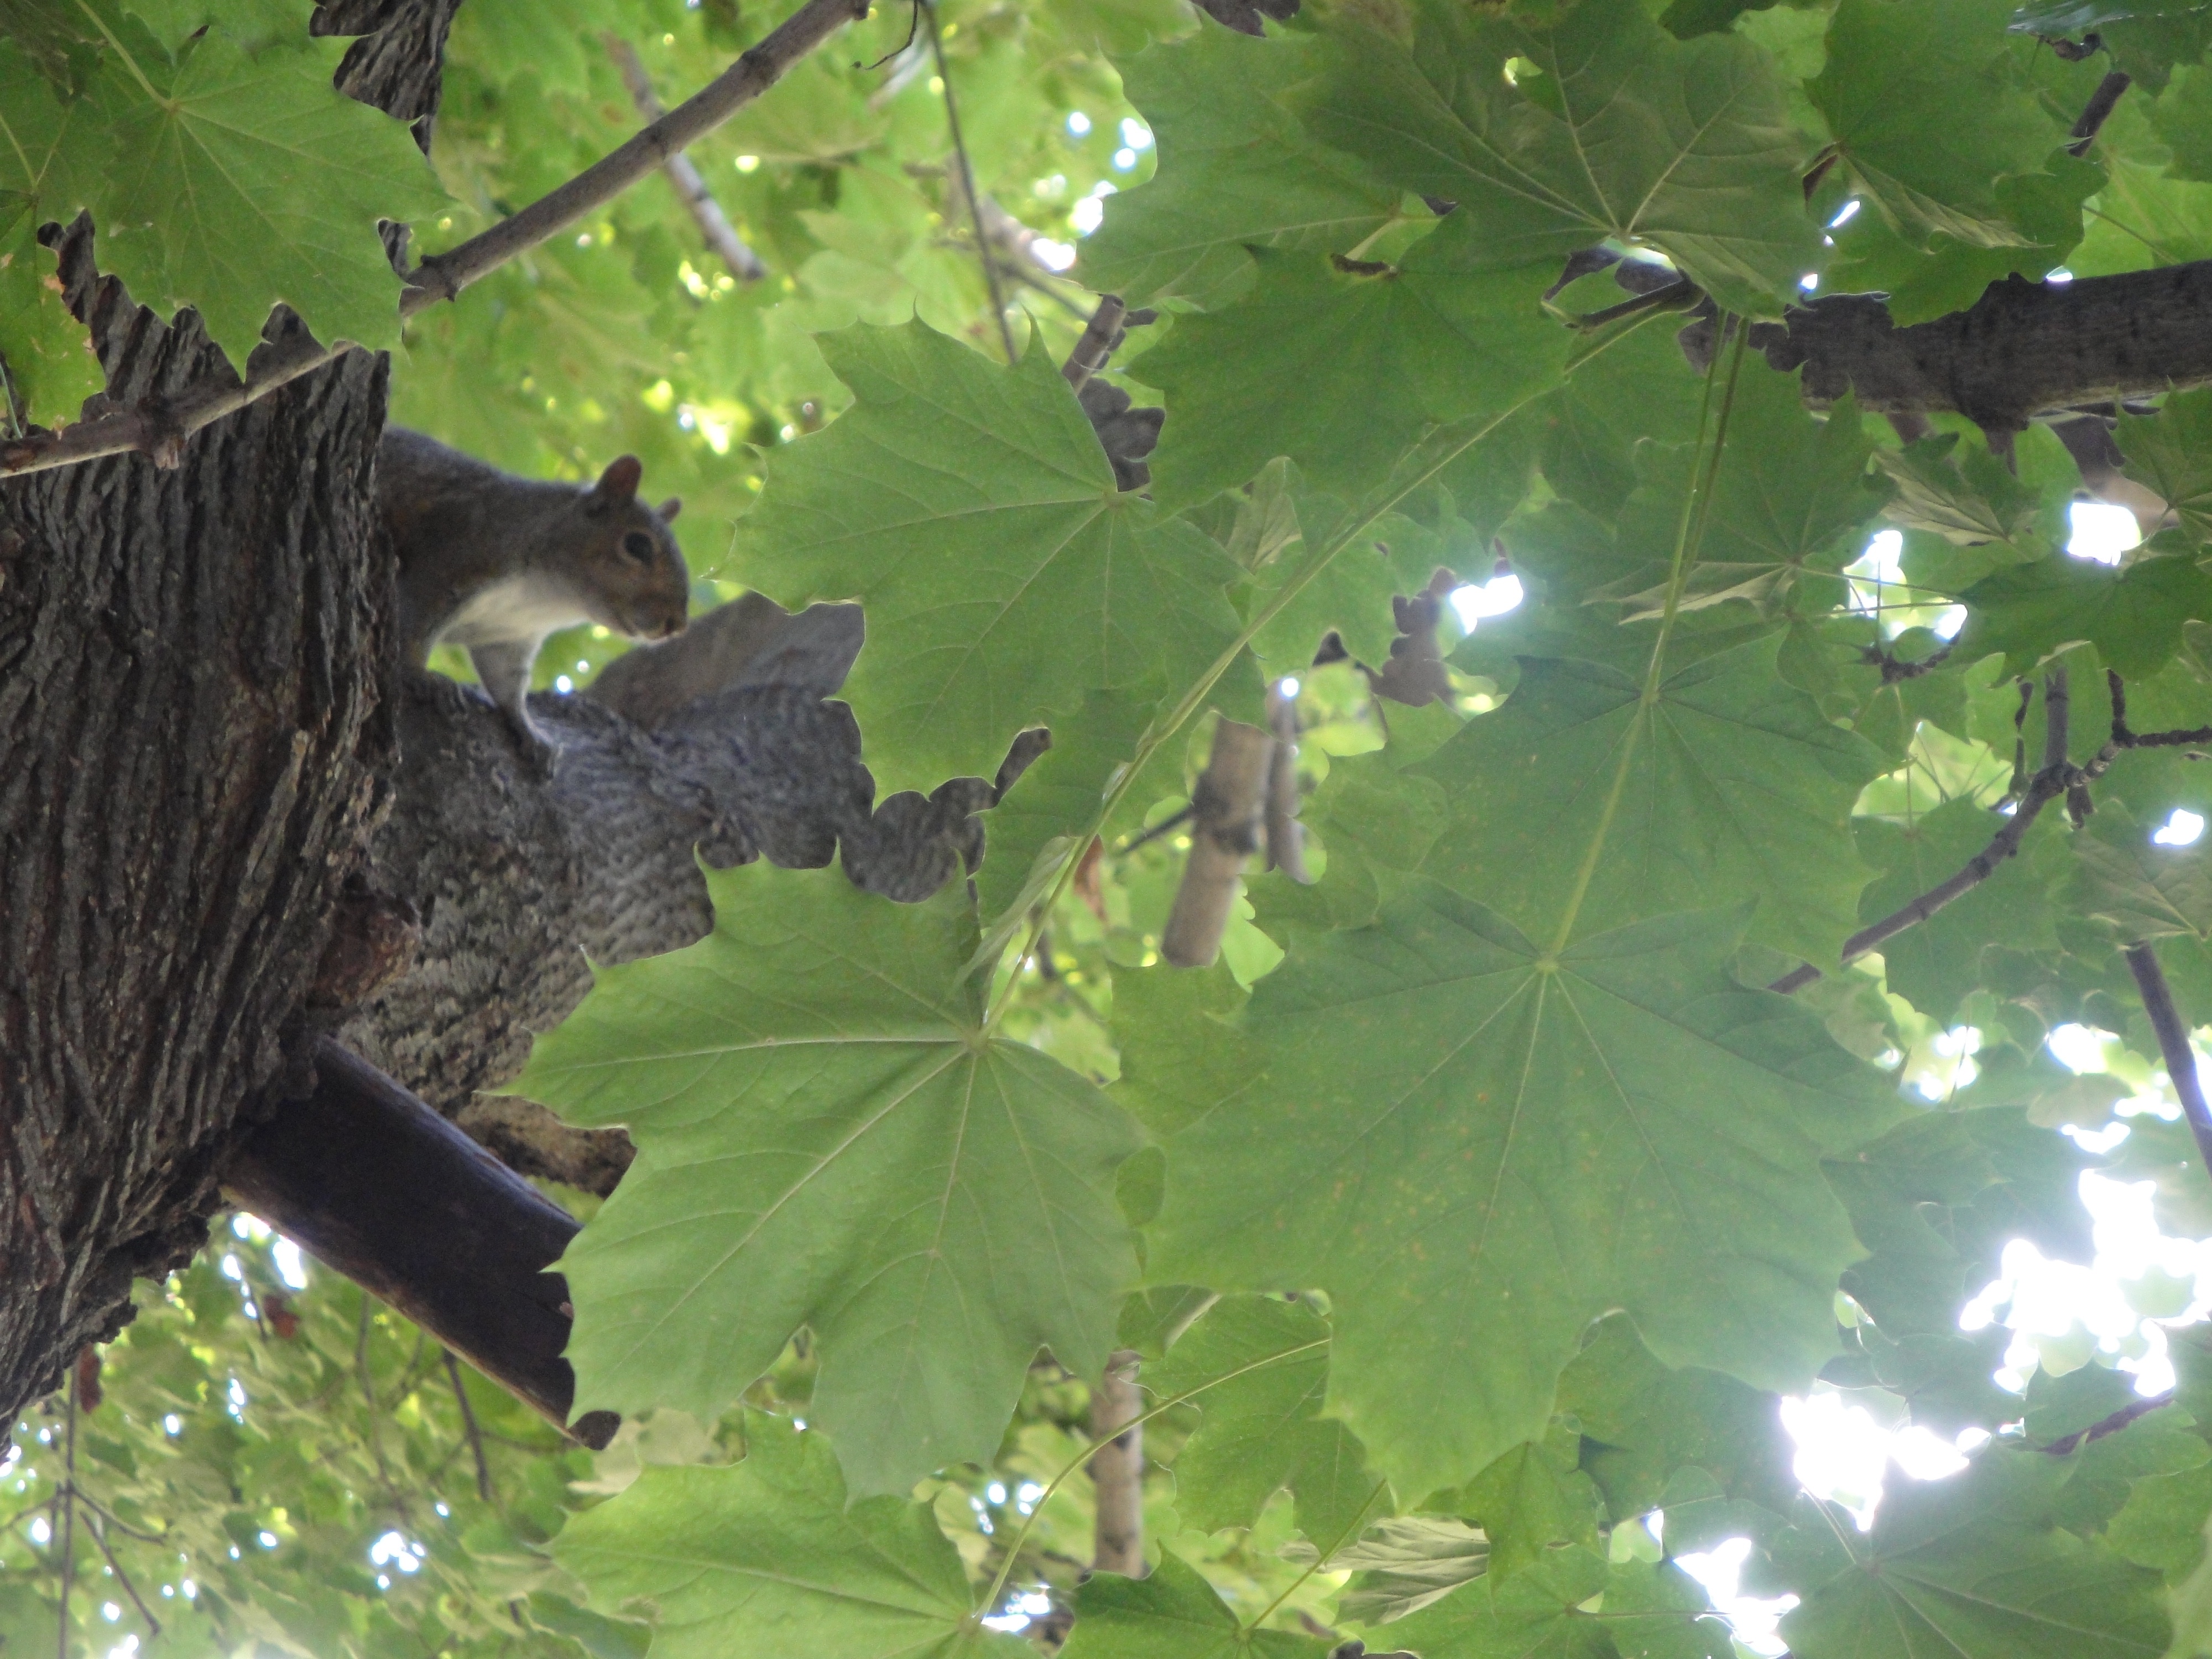
tree, branch, plant, leaf, flower, food, produce, maple tree, deciduous, flowering plant, woody plant, land plant